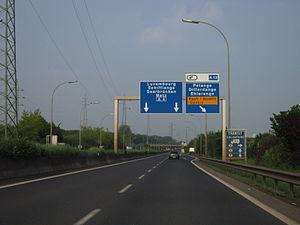
Autoroute A4 luxembourgeoise entre Esch-sur-Alezette et la capitale.